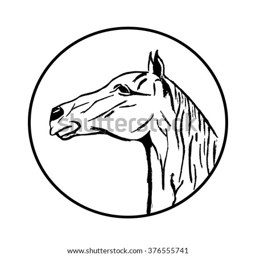
vector image of a horse on white background